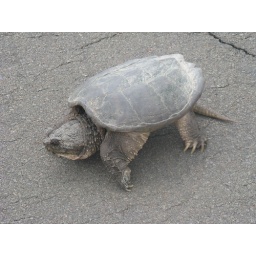
This was a turtle that we spotted on the street outside the Kingdom Hall after the meeting in North Carolina on day.